Mecklenburg-Vorpommern

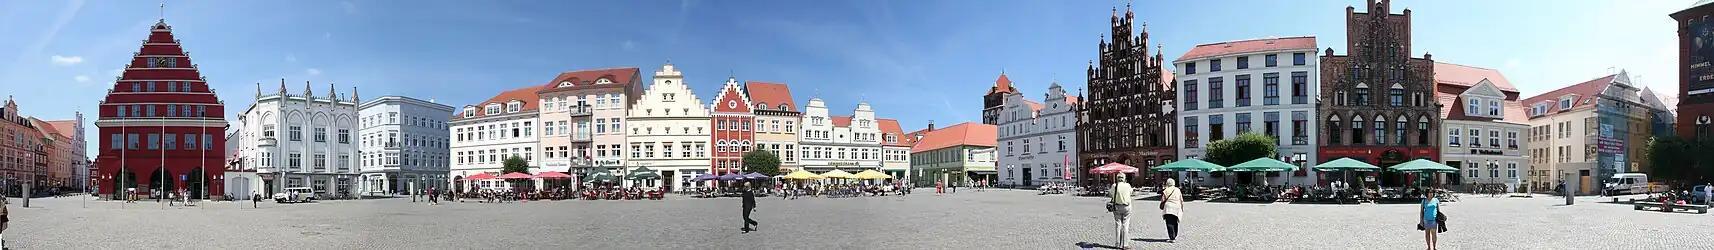
The central market square of Greifswald ("Marktplatz"), showing typical architecture of Mecklenburg-Vorpommern

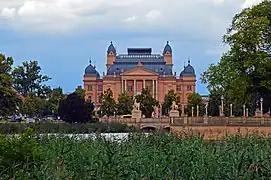
The Mecklenburg State Theatre in Schwerin

The state's Baltic Sea coast is about long and features several islands, most notably Germany's two biggest islands Rügen and Usedom, but also a number of smaller islands such as Hiddensee and Poel. Mecklenburg-Vorpommern's varied coastline also has many peninsulas such as Fischland-Darß-Zingst and various lagoons (also known as "Bodden" or "Haff").